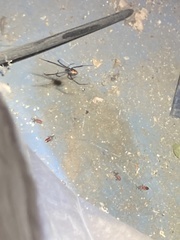
Species: Lactrodectus_hesperus